Erfurter Bahn

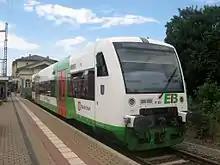
VT 001 of the Erfurter Bahn at Gotha Bahnhof

When the timetable changed in December 2006, the Nordhessische Verkehrsverbund contracted a large part of the SPNV services of the EB in its area, so that the majority of the trains reversed in Eichenberg and only some services ran through to Kassel-Wilhelmshöhe. After massive passenger complaints and a significant decline in the number of passengers, EB has been running most of the trains between Eichenberg and Kassel-Wilhelmshöhe since 1 April 2007 on its own account, which according to its statements amounted to about 80 percent of the train kilometres operated on this section until the timetable change in 2006. A pair of trains that initially ran to in the morning and also on their own account have also reversed in Kassel-Wilhelmshöhe since the timetable change in 2007. On 15 December 2013, operations on lines 1 and 2 were handed over to DB Regio.